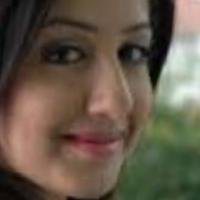
Age group: age 21-30